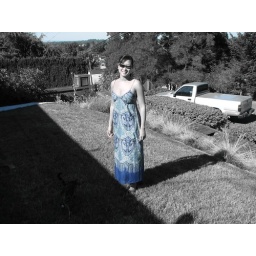
Here the blue in Huong's dress is highlighted